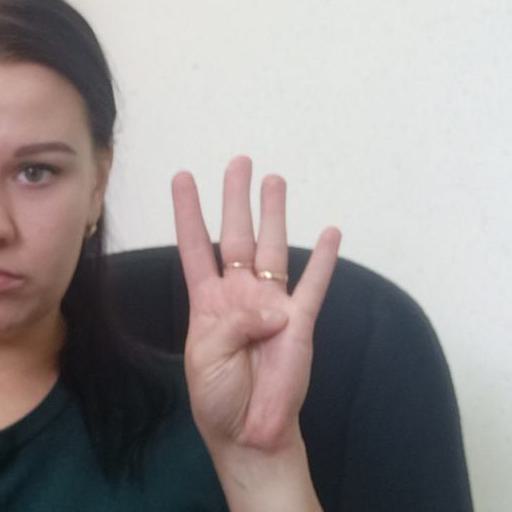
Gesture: four